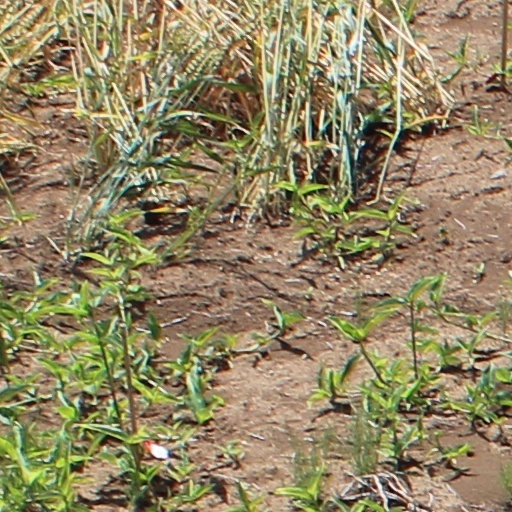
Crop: wheat